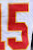
Number: 5